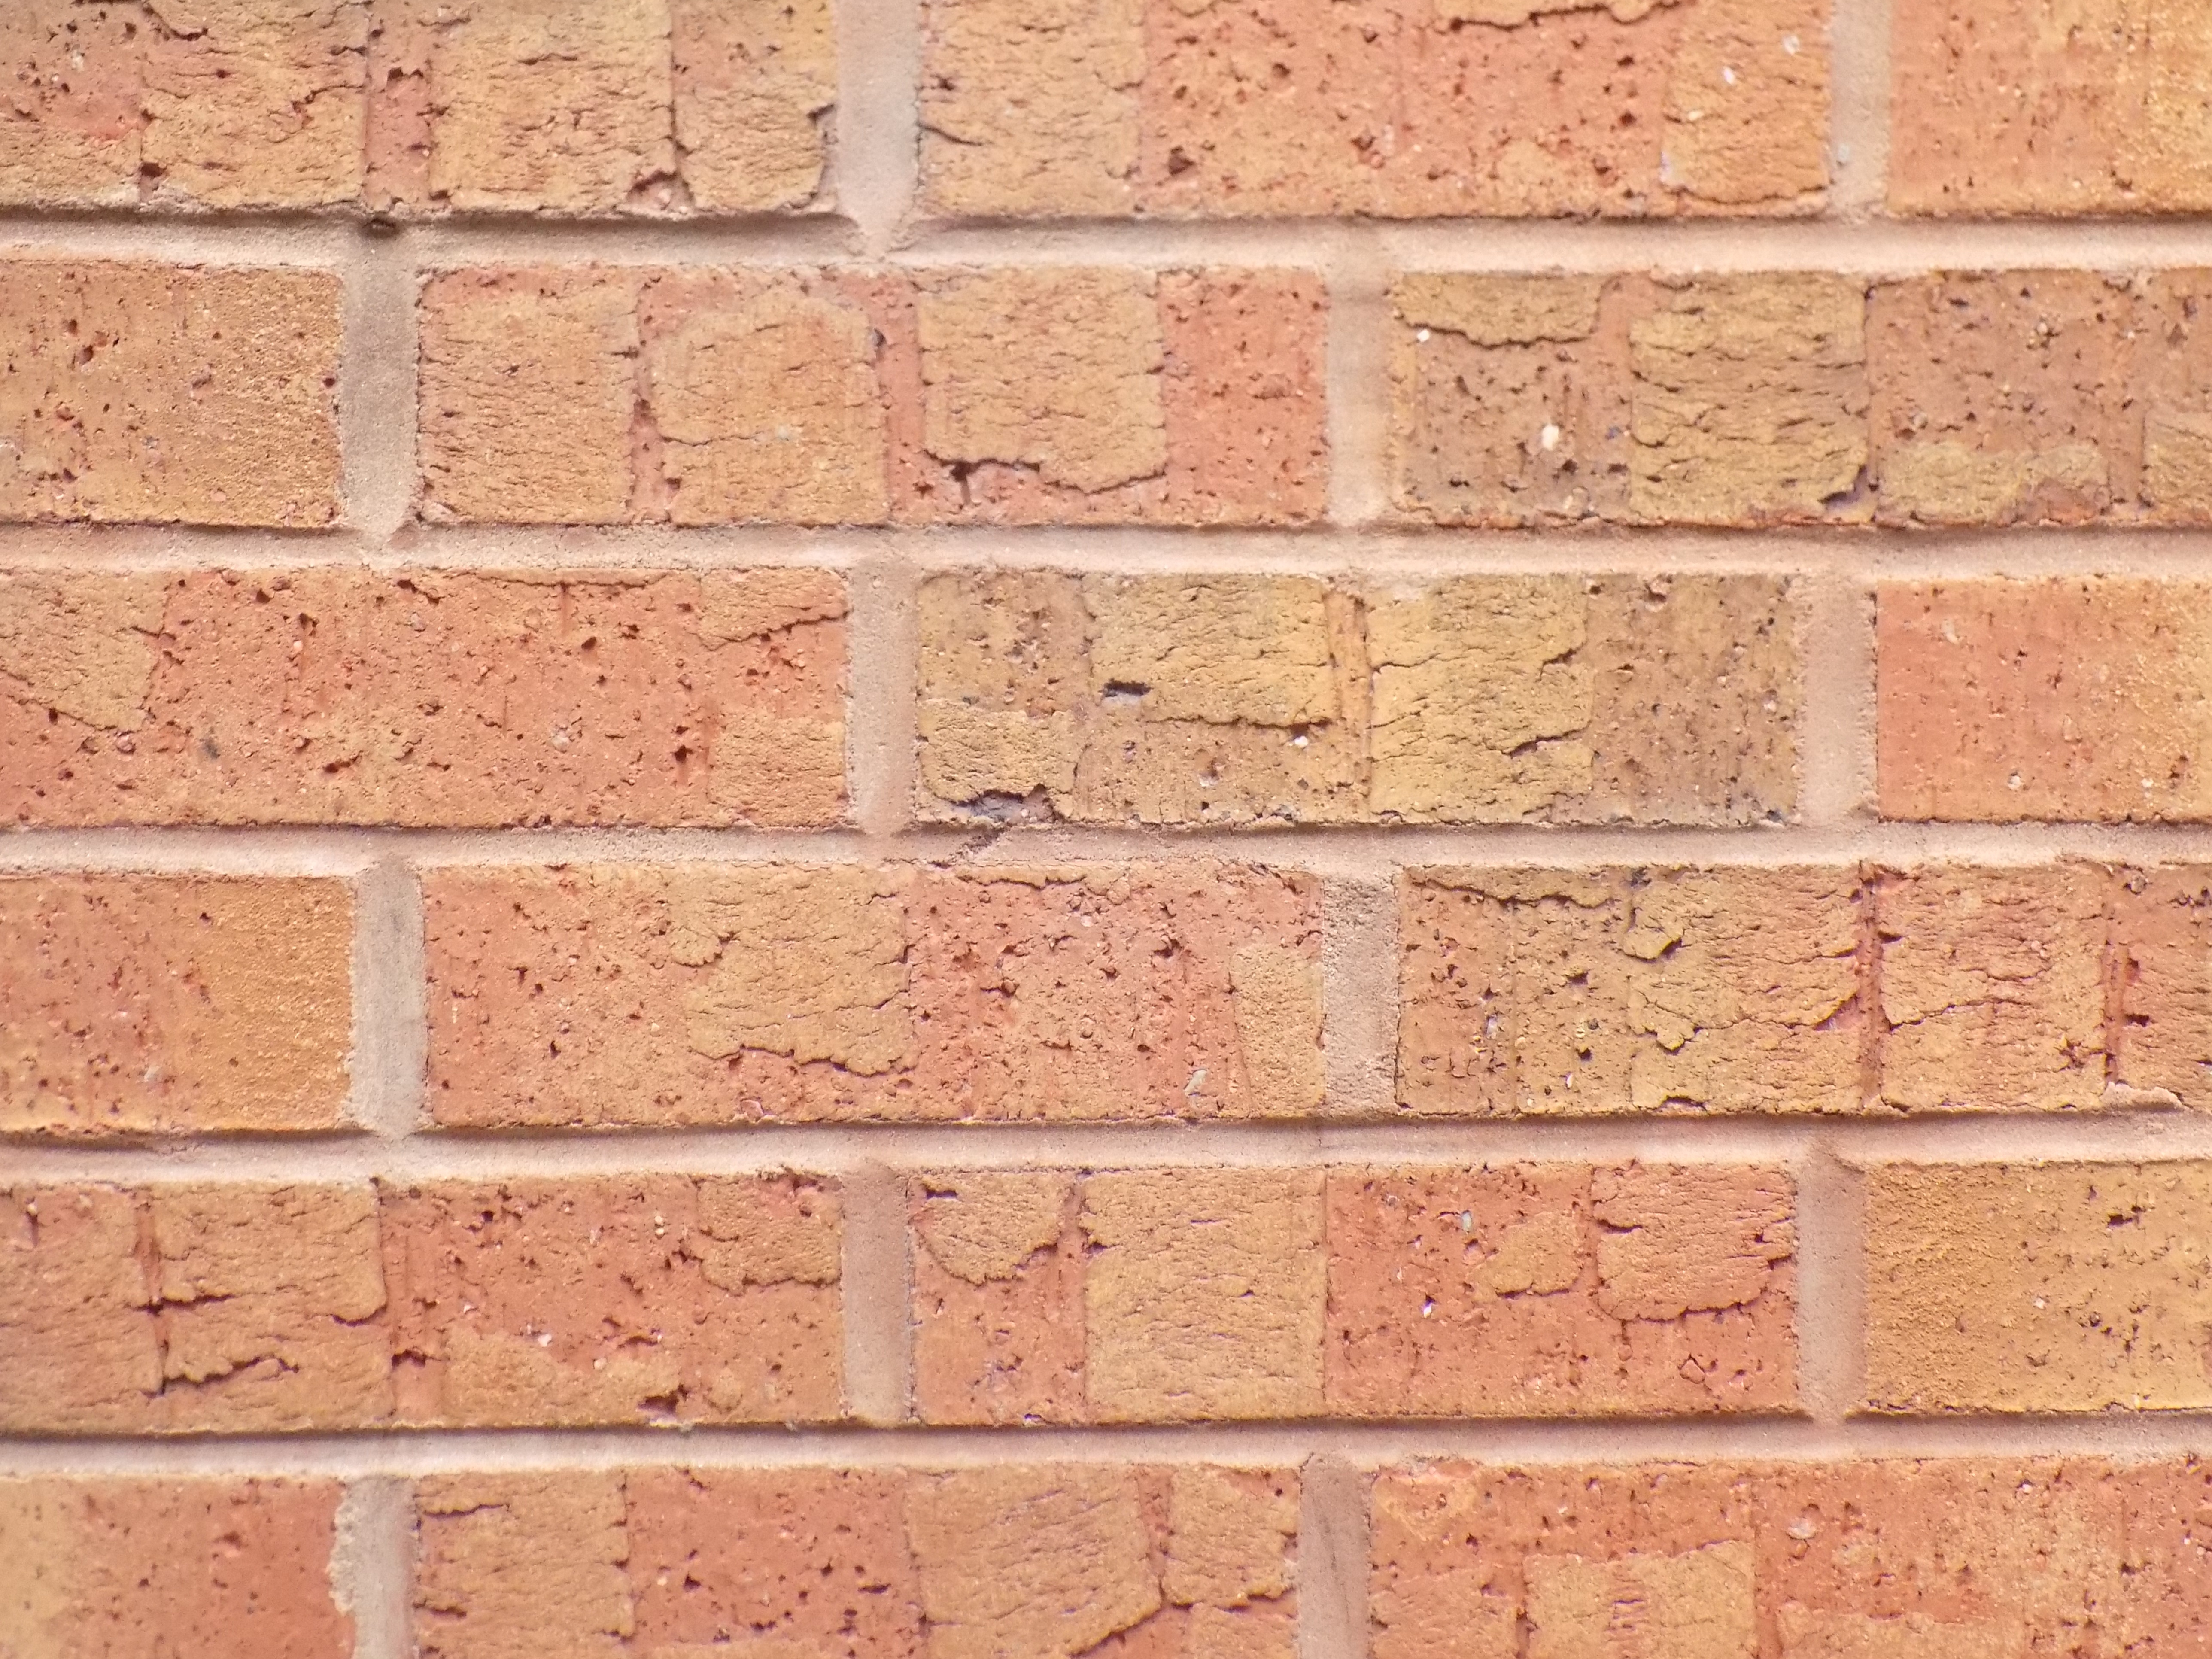
floor, wall, red, brick, material, background, hardwood, brickwork